Consequences and legacy of the Soviet-Afghan War

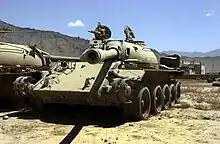
Two Soviet T-55 tanks formerly belonging to the Afghan Army lie rusting in a field near Bagram Airfield, in 2002

The war did not end with the withdrawal of the Soviet Army. The Soviet Union left Afghanistan deep in winter, with intimations of panic among Kabul officials. The Afghan mujahideen were poised to attack provincial towns and cities and eventually Kabul, if necessary. General Secretary Mohammed Najibullah's government, though failing to win popular support, territory, or international recognition, was able to remain in power until 1992. Ironically, until demoralized by the defections of its senior officers, the Afghan Army had achieved a level of performance it had never reached under direct Soviet tutelage. Kabul had achieved a stalemate that exposed the Mujahideen's weaknesses, political and military. But for nearly three years, while Najibullah's government successfully defended itself against Mujahideen attacks, factions within the government had also developed connections with its opponents.